Anglicanism

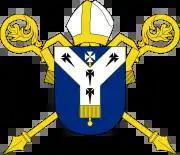
The coat of arms of the episcopal see of Canterbury

Other more traditional Anglicans tend to follow the 1662 "Book of Common Prayer" and retain the use of the King James Bible. This is typical in many Anglican cathedrals and particularly in royal peculiars such as the Savoy Chapel and the Queen's Chapel. These Anglican church services include classical music instead of songs, hymns from the New English Hymnal (usually excluding modern hymns such as "Lord of the Dance"), and are generally non-evangelical and formal in practice. Until the mid-20th century the main Sunday service was typically Morning Prayer, but the Eucharist has once again become the standard form of Sunday worship in most Anglican churches; this again is similar to Roman Catholic practice. Other common Sunday services include an early morning Eucharist without music, an abbreviated Eucharist following a service of morning prayer, and a service of Evening Prayer, often called "Evensong" when sung, usually celebrated between 3:00 and 6:00 pm. The late-evening service of Compline was revived in parish use in the early 20th century. Many Anglican churches will also have daily morning and evening prayer, and some have midweek or even daily celebration of the Eucharist.